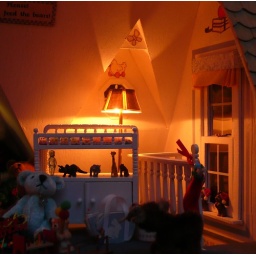
...changing table illuminated by a floor lamp...some toys on the shelf underneath...art on wall from children's book